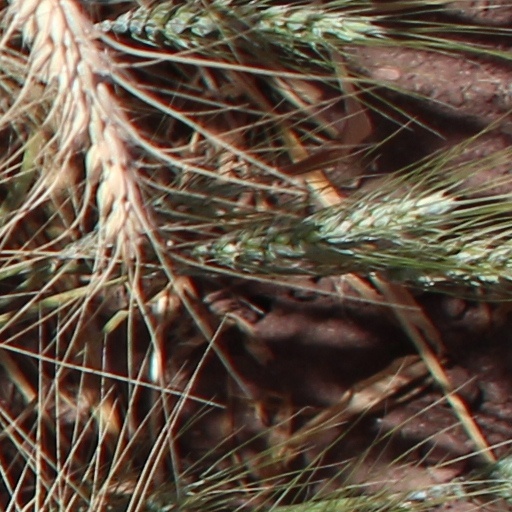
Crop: wheat